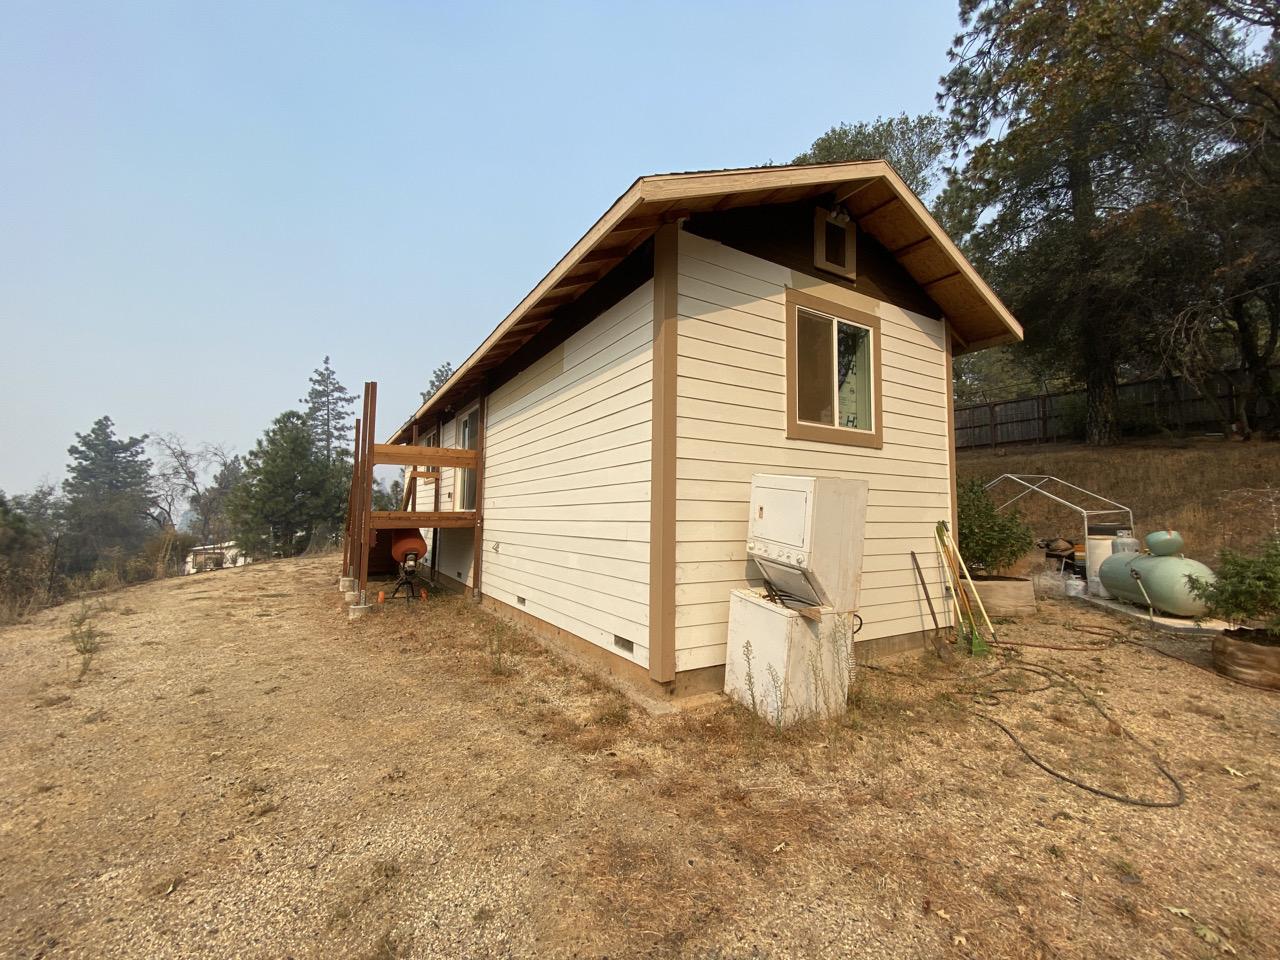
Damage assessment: no_damage